Have a nice day

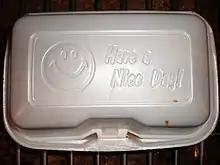
photograph

Abigail Goldman of the "Los Angeles Times", wrote that the smiley face and the expression "have a nice day" "helped to define the '70s". In the early 1970s, Philadelphian brothers Murray and Bernard Spain designed and sold products including bumper stickers and coffee mugs that each contained the yellow smiley face, usually attributed to Harvey Ball. They later changed the phrase to "Have a nice day".